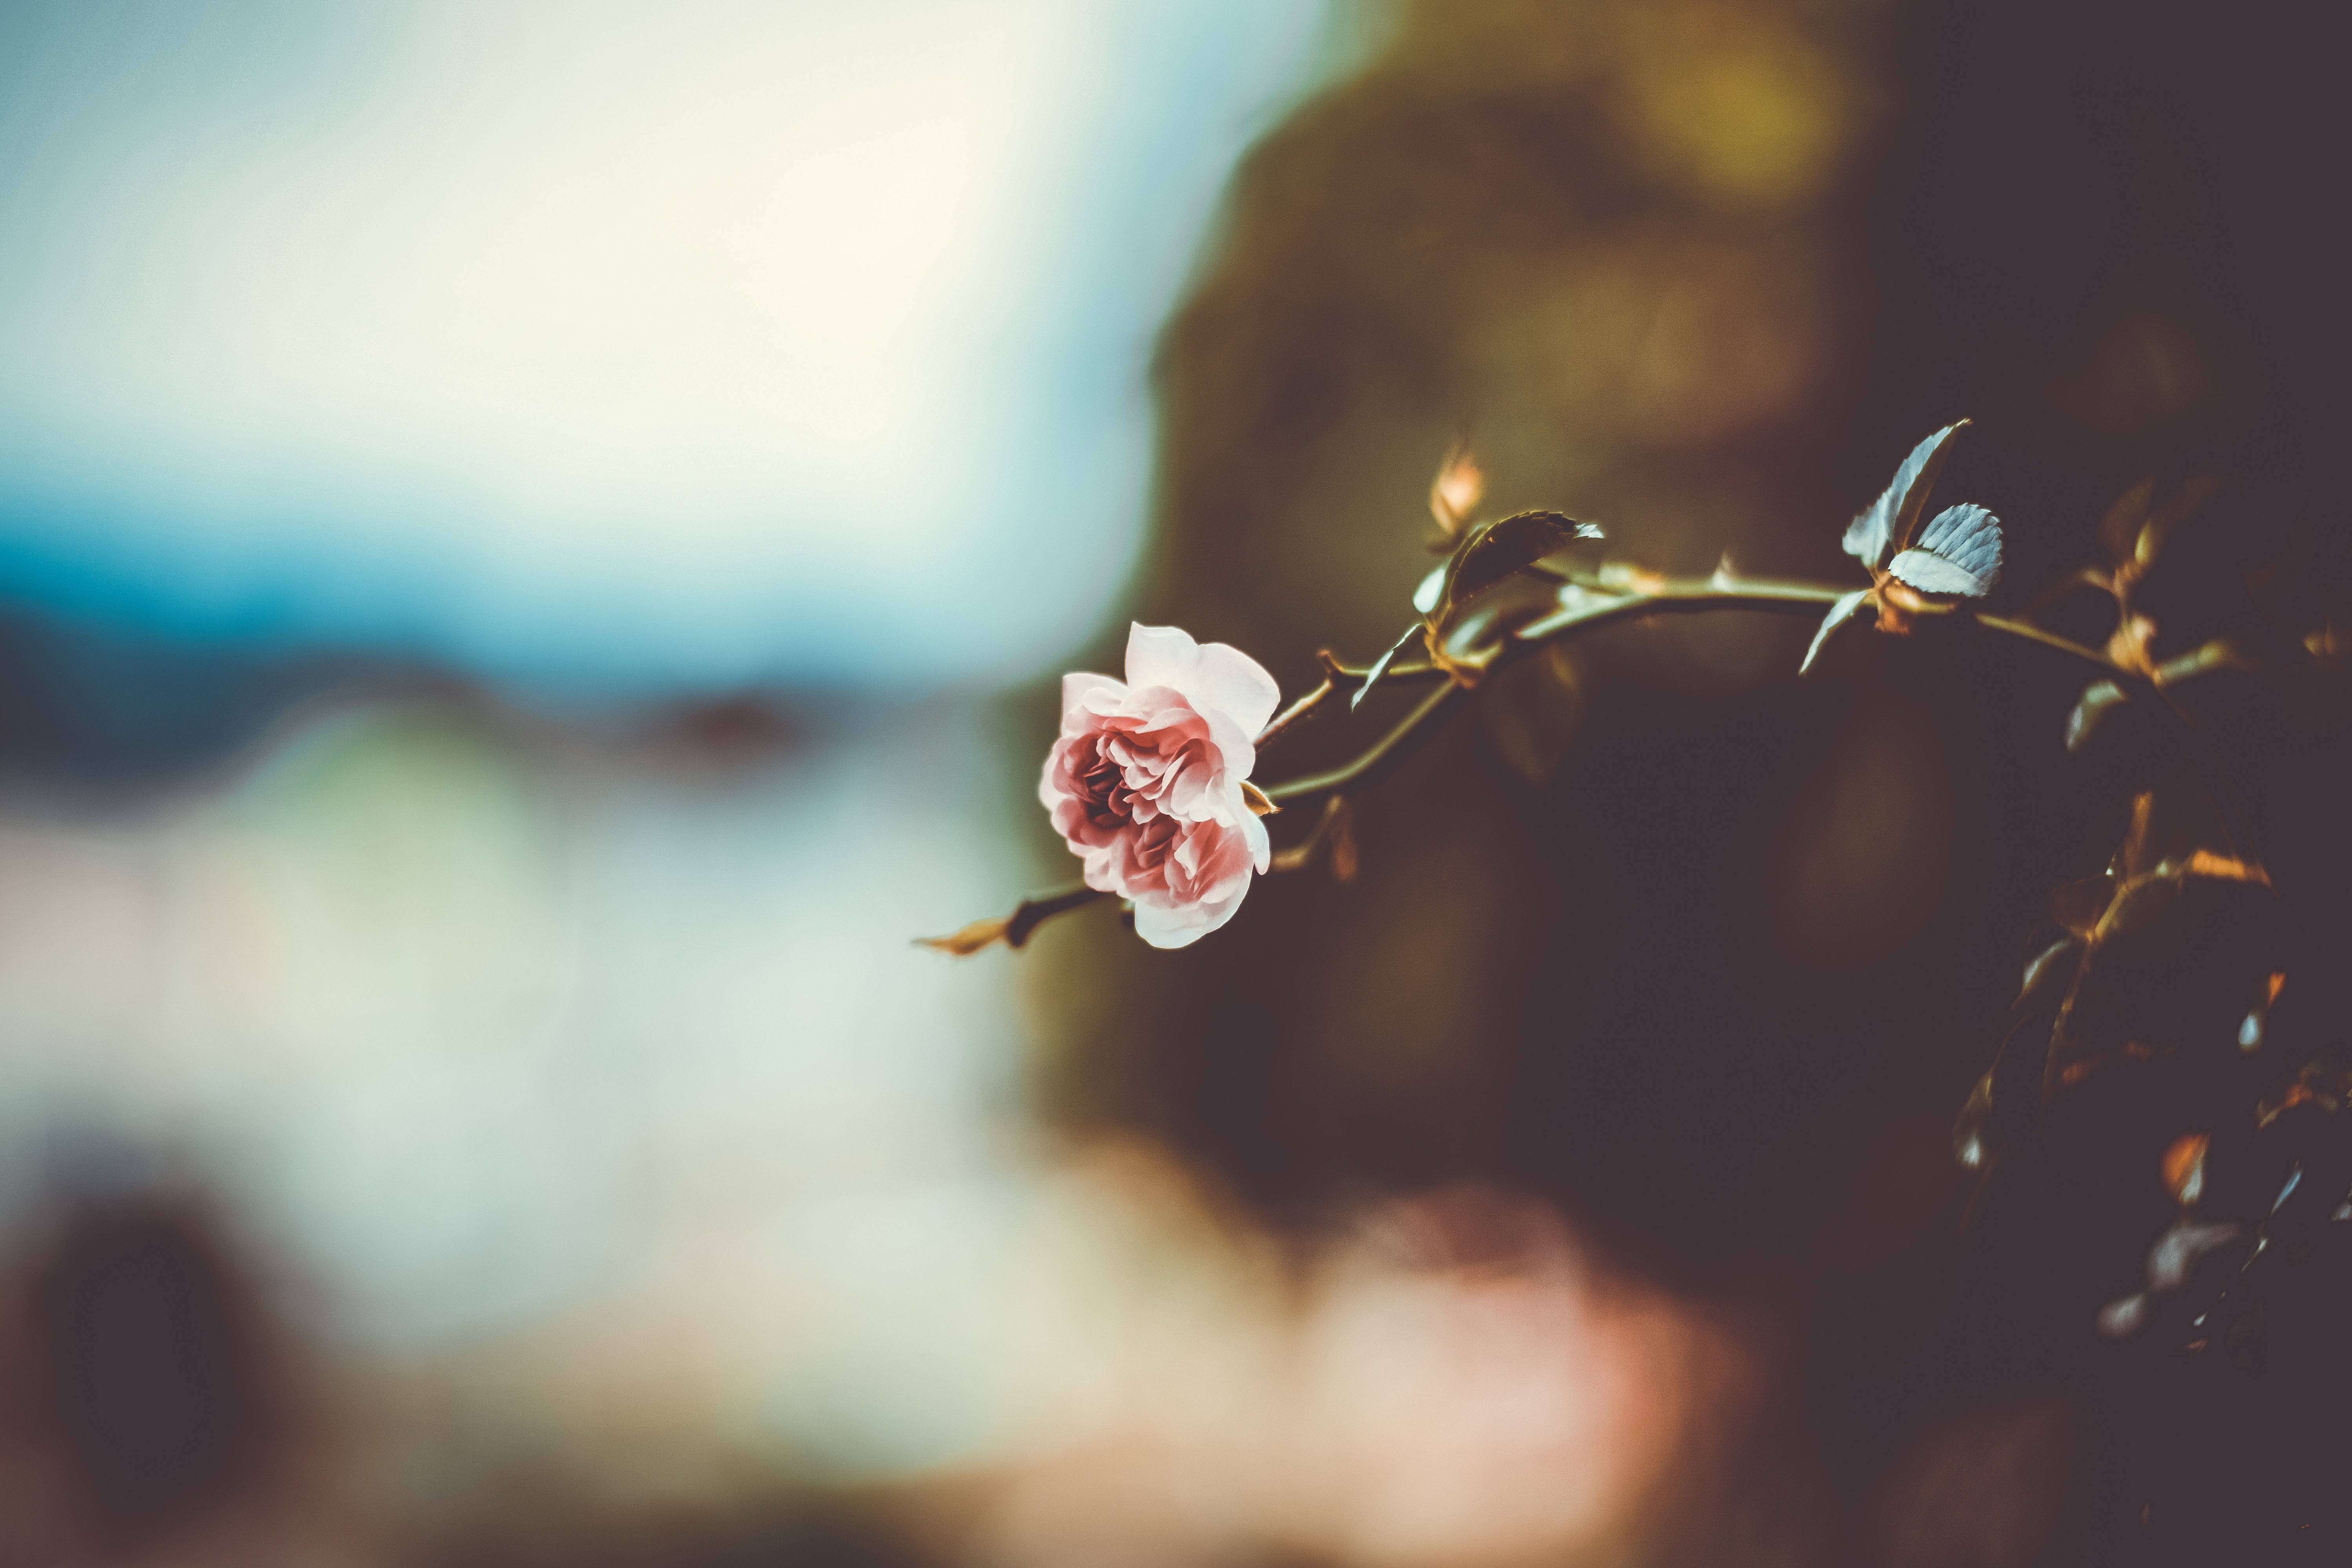
nature, branch, blossom, light, plant, photography, sunlight, morning, leaf, flower, petal, spring, produce, autumn, flora, close up, macro photography, computer wallpaper